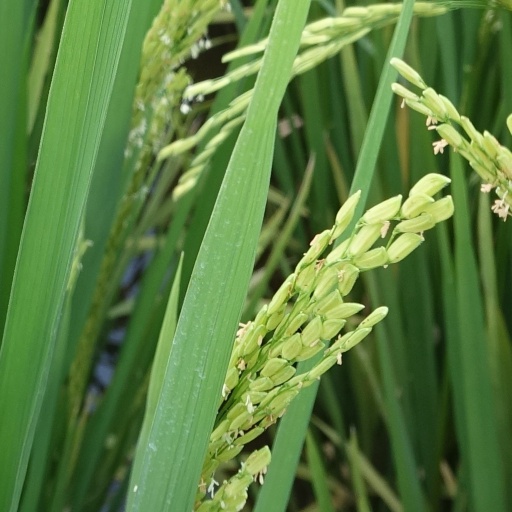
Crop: rice